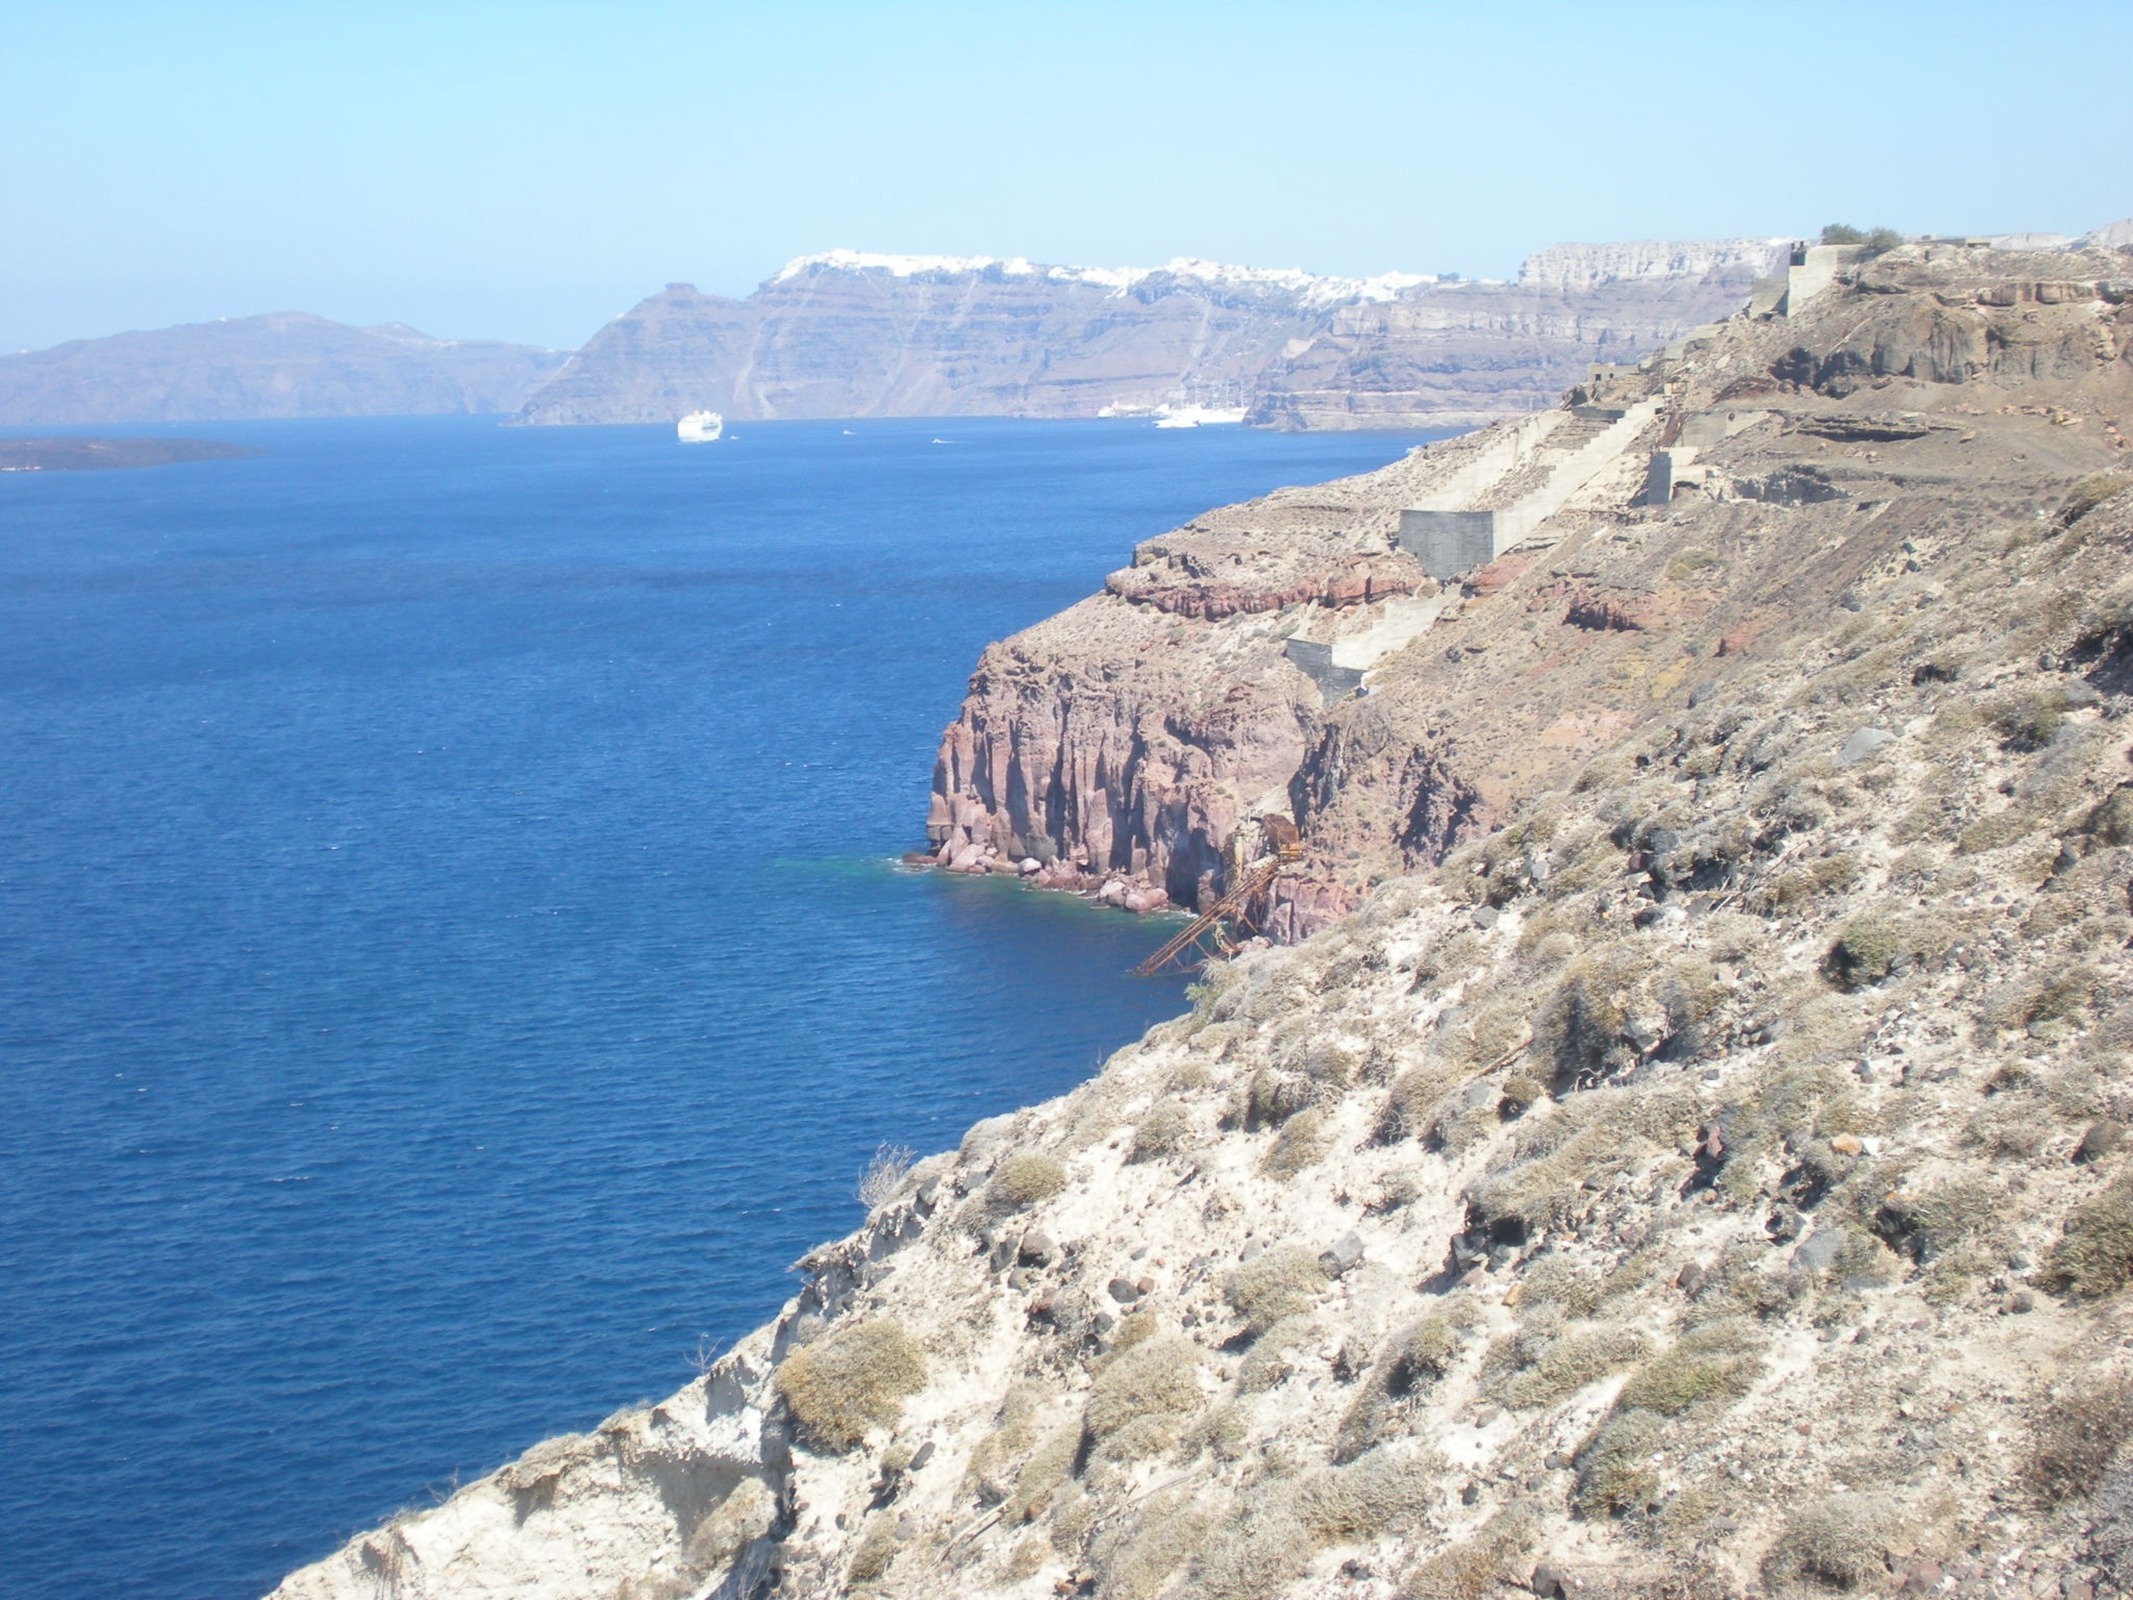
beach, sea, coast, mountain, lake, shoreline, cliff, bay, fjord, reservoir, terrain, body of water, santorini, geology, marine, greece, caldera, cape, landform, oia, greek island, geographical feature